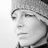
Emotion: sad